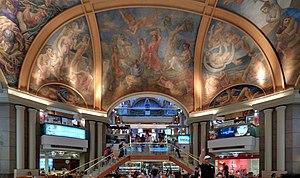
SVP, rendez cette description accessible à tous en la traduisant dans plusieurs langues.